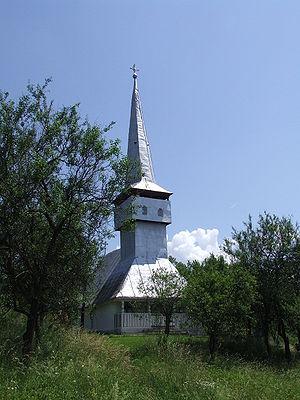
Sânmihaiu Almașului est une commune roumaine du județ de Sălaj, dans la région historique de Transylvanie et dans la région de développement du Nord-ouest.